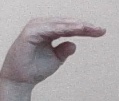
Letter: jeem